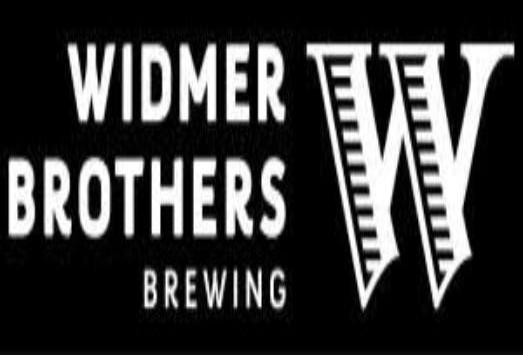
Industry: Food